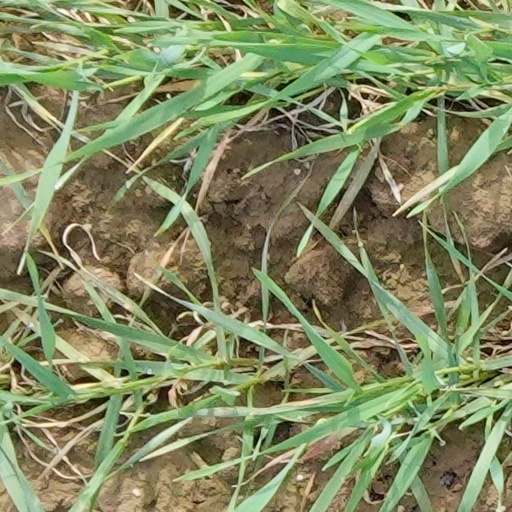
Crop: wheat